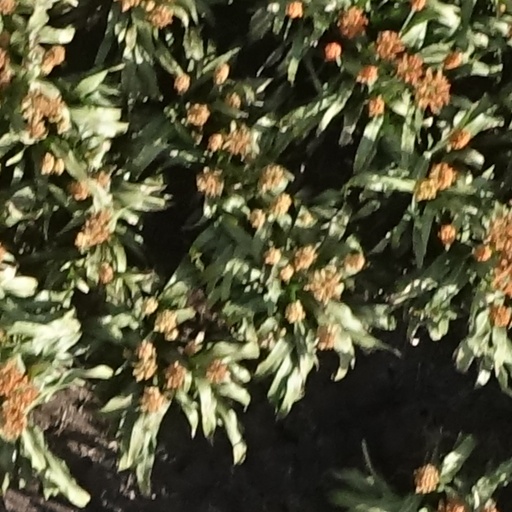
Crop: sorghum